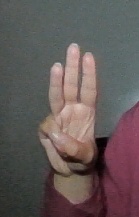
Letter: thaa